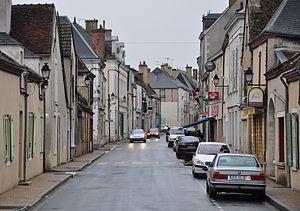
La Rue Grande à Vatan (Indre, France).
Vatan est une commune française située dans le département de l'Indre, en région Centre-Val de Loire. Elle est labellisée Village étape depuis 1997.